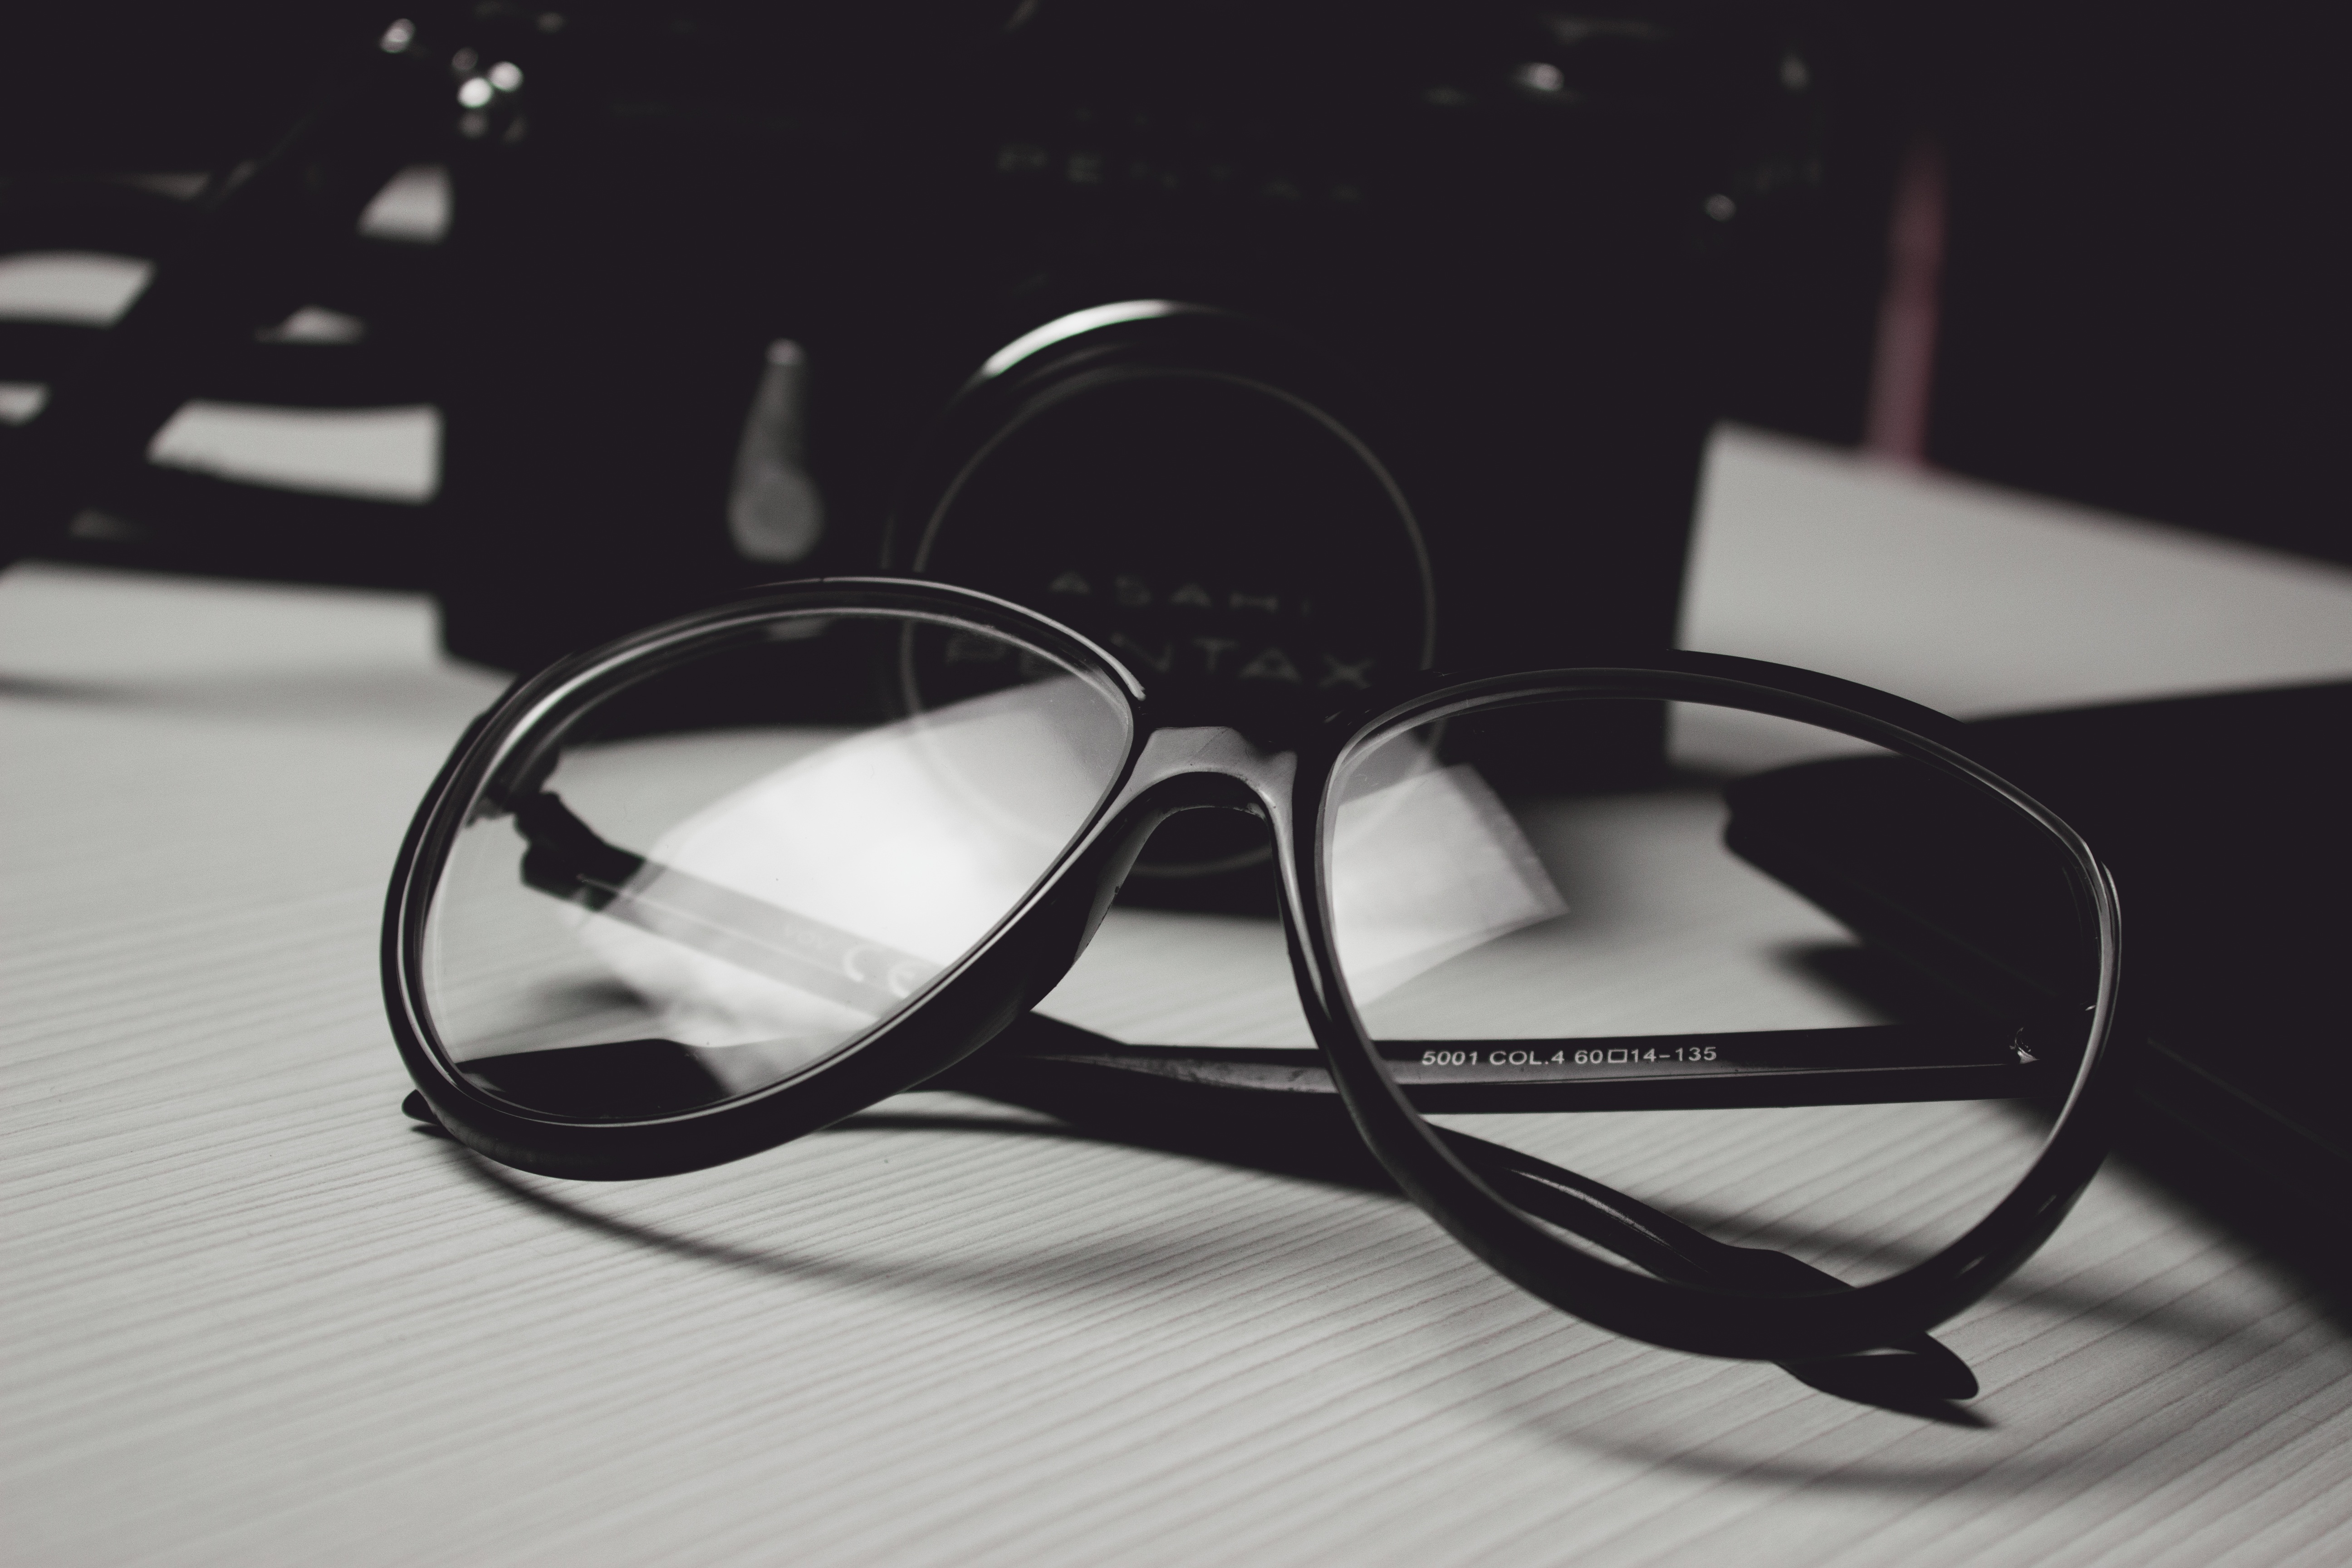
desk, work, table, office, business, black, font, indoors, sunglasses, glasses, eyewear, adult, workplace, occupation, fashion accessory, vision care